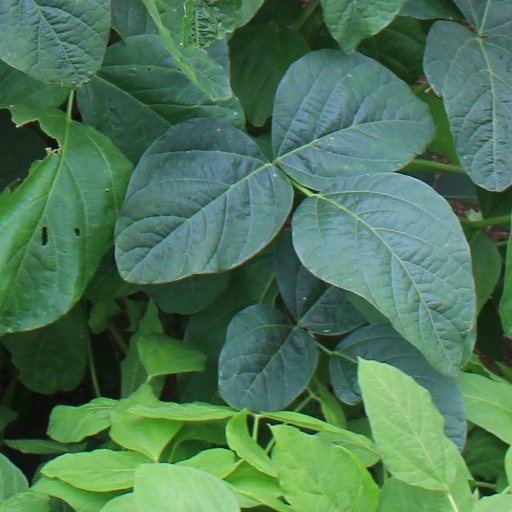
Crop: soybean